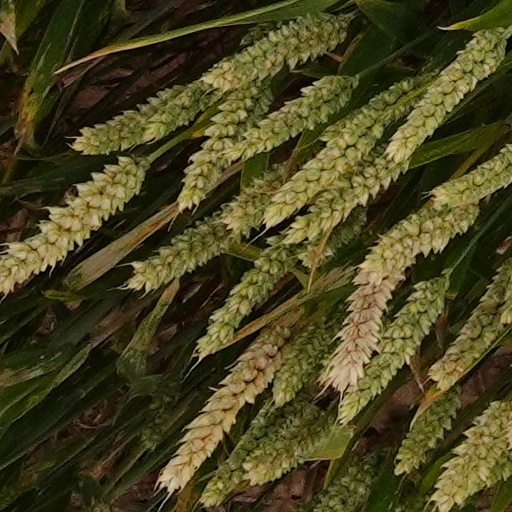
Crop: wheat